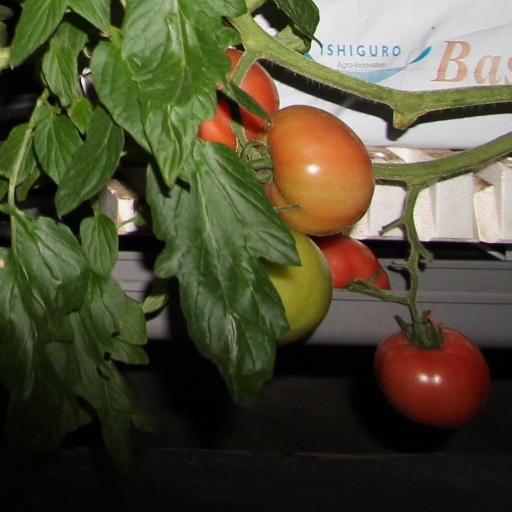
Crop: tomato